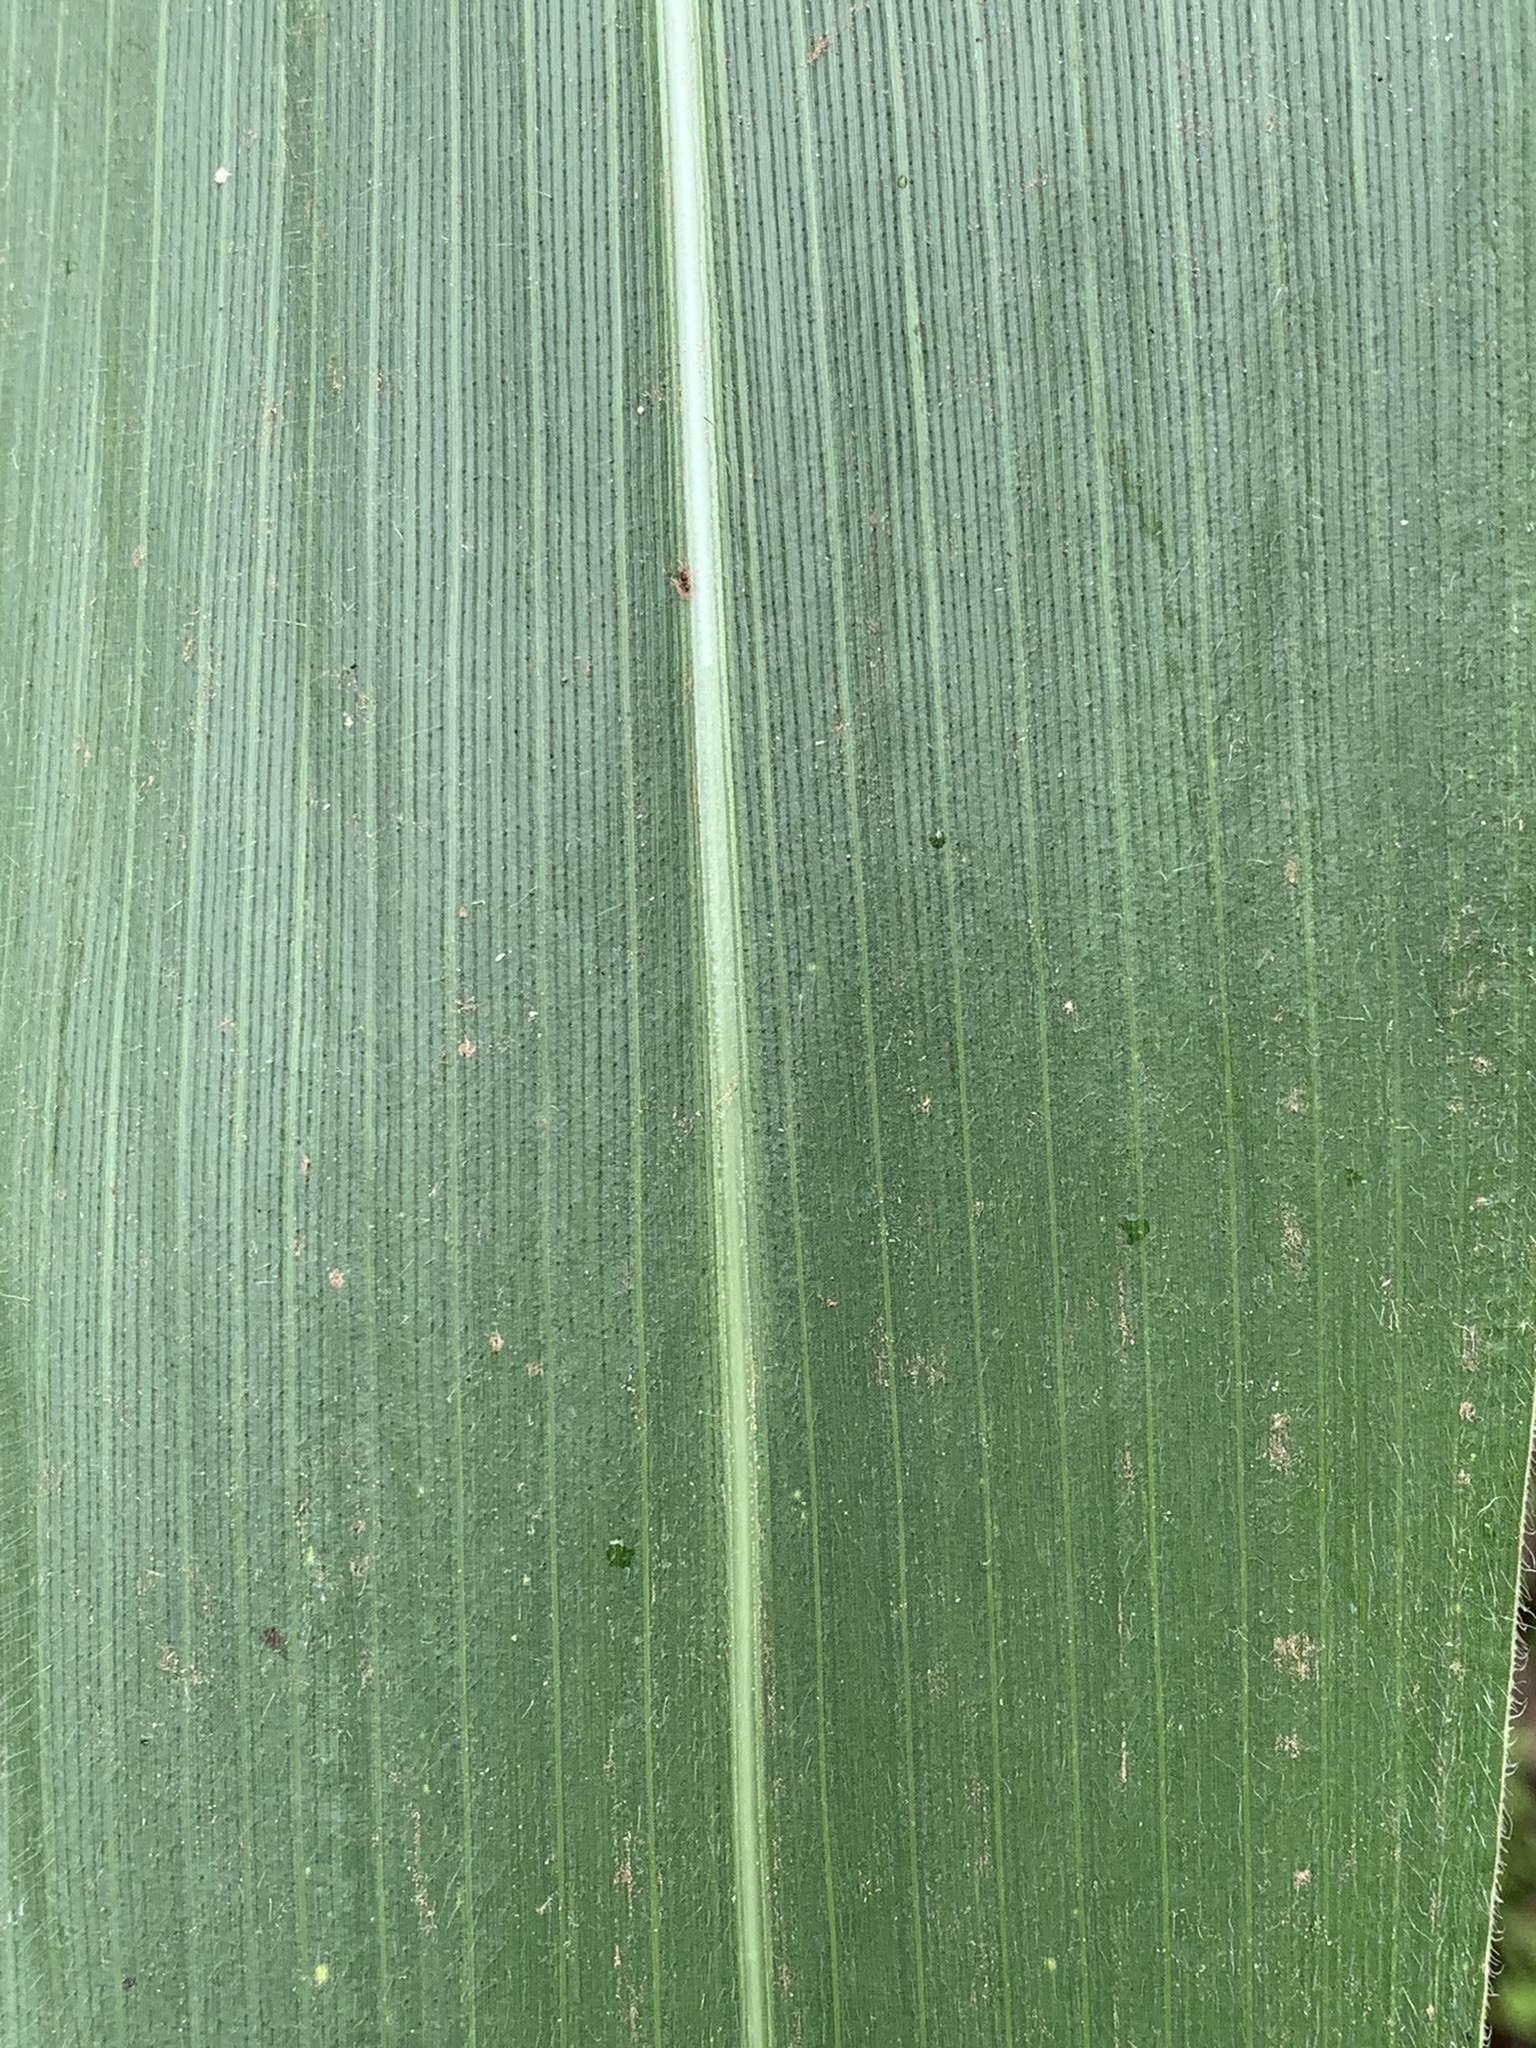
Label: Healthy